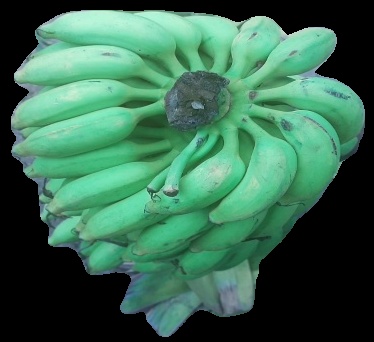
Variety: elakki-bale
Grade: grade2